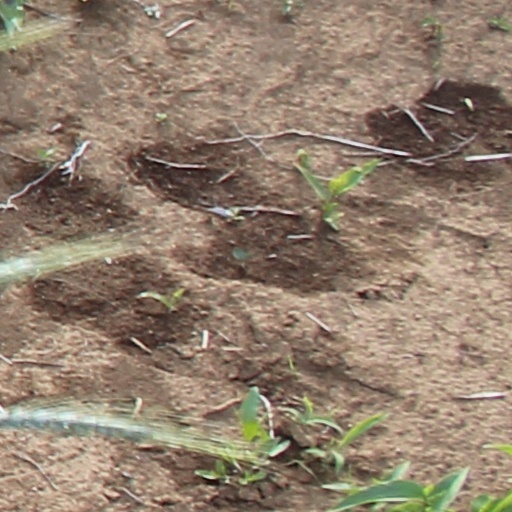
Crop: wheat